Western Eagles FC

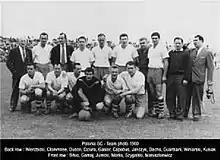
Photograph of the 1960 State League Championship team at Olimpic Park

In 1963 Polonia finished Runners-up in three competitions. In the Victorian State League, two points behind JUST, taking just 3 points in their final four games. The State League Leading Goalscorer that season was Edward Jankowski with 21 goals. Same year Polonia lost in the Final of the Dockerty Cup to ... JUST, losing 2:4 at Olympic Park. The team also lost in the Final of Australia Cup, which was the first national club tournament in the country initiated in 1962. The 1963 final was contested by two Melbourne clubs, with Slavia Melbourne beating Polonia 3:2 in a replay, after a scoreless draw in the first game. In the final replay, Des Palmer scored a hat-trick for the winners. On its way to the final Polonia faced Adelaide Juventus, George Cross, Brisbane Azzuri, and Sydney Prague in the semi-final, winning 3:1. Polonia did manage to win the 1963 Ampol Cup, pre-season competition, beating South Melbourne Hellas in the Final.